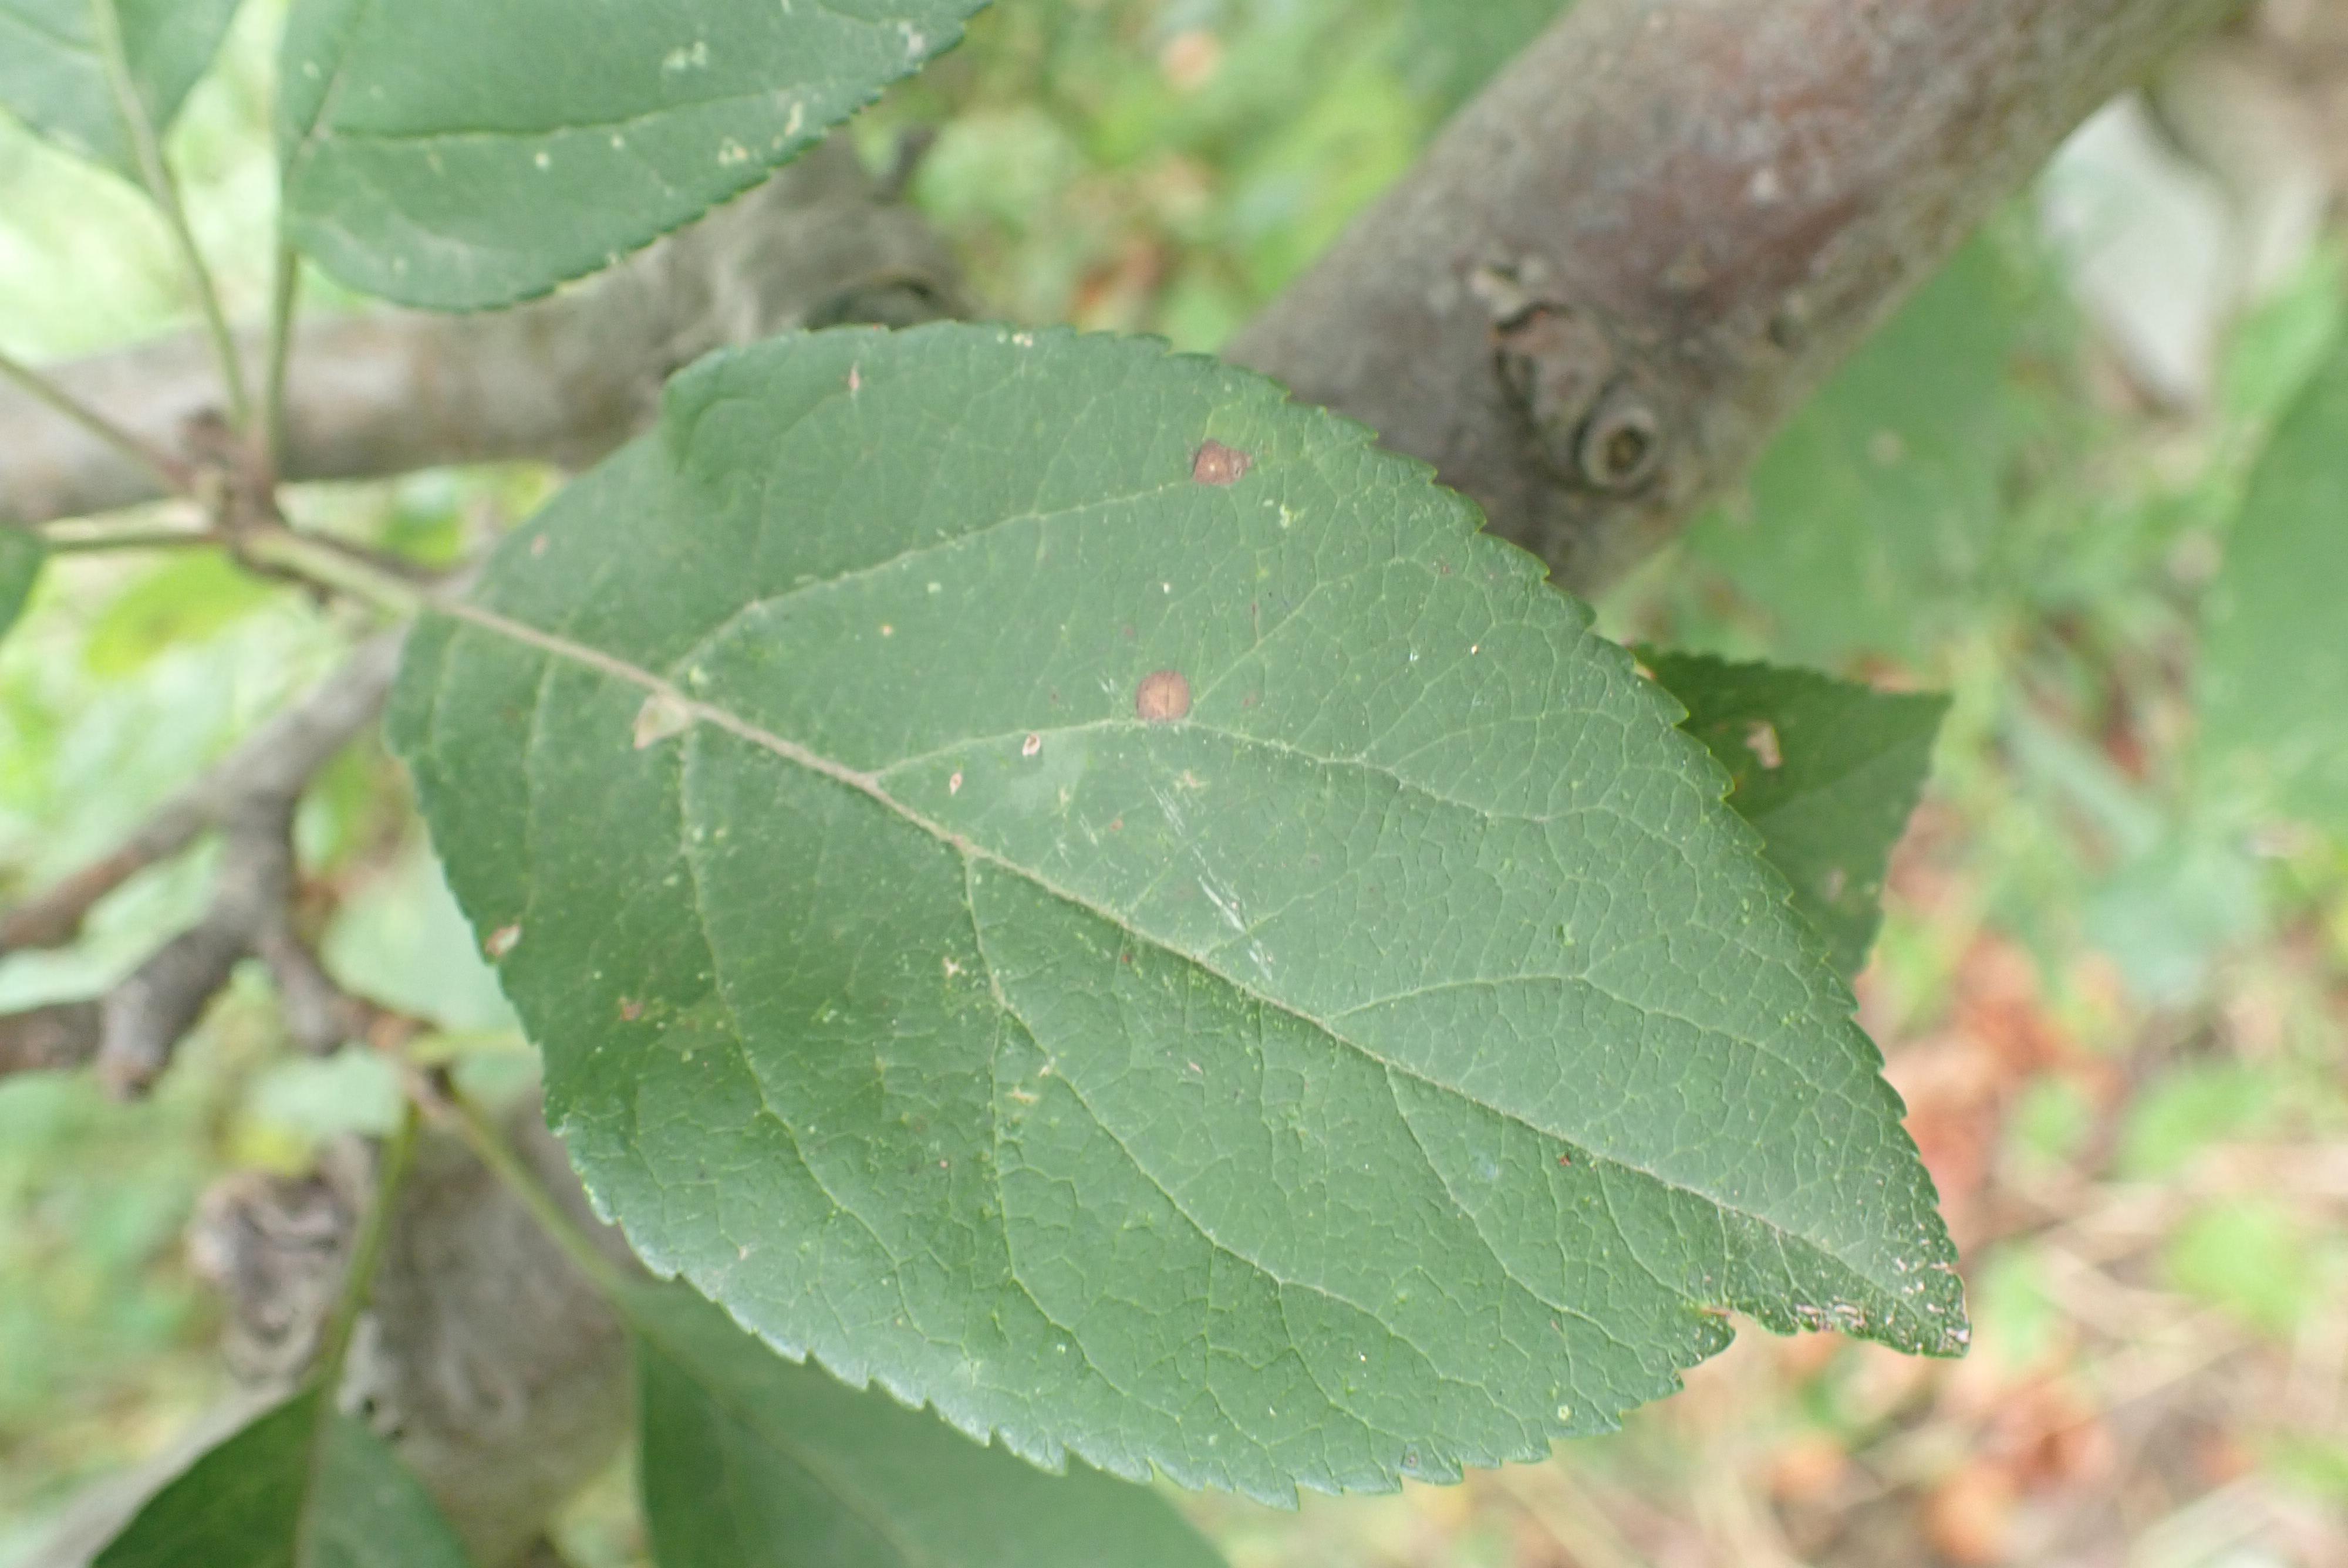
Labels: complex